Sights and landmarks of Seville

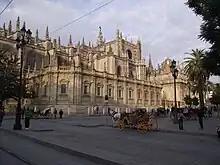
South façade of the Cathedral of St. Mary of Seville.

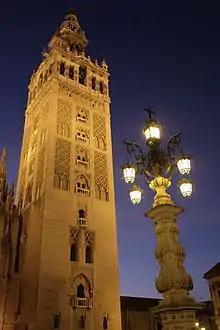
The Giralda

The Cathedral of St. Mary was built from 1401 to 1519 after the "Reconquista" on the former site of the city's mosque. It is among the largest of all medieval and Gothic cathedrals, in terms of both area and volume. The interior is the longest nave in Spain, and is lavishly decorated, with a large quantity of gold evident. The Cathedral reused some columns and elements from the mosque, and, most famously, the "Giralda", originally a minaret, was converted into a bell tower. It is topped with a statue, known locally as "El Giraldillo", representing Faith. The tower's interior was built with ramps rather than stairs, to allow the Muezzin and others to ride on horseback to the top.